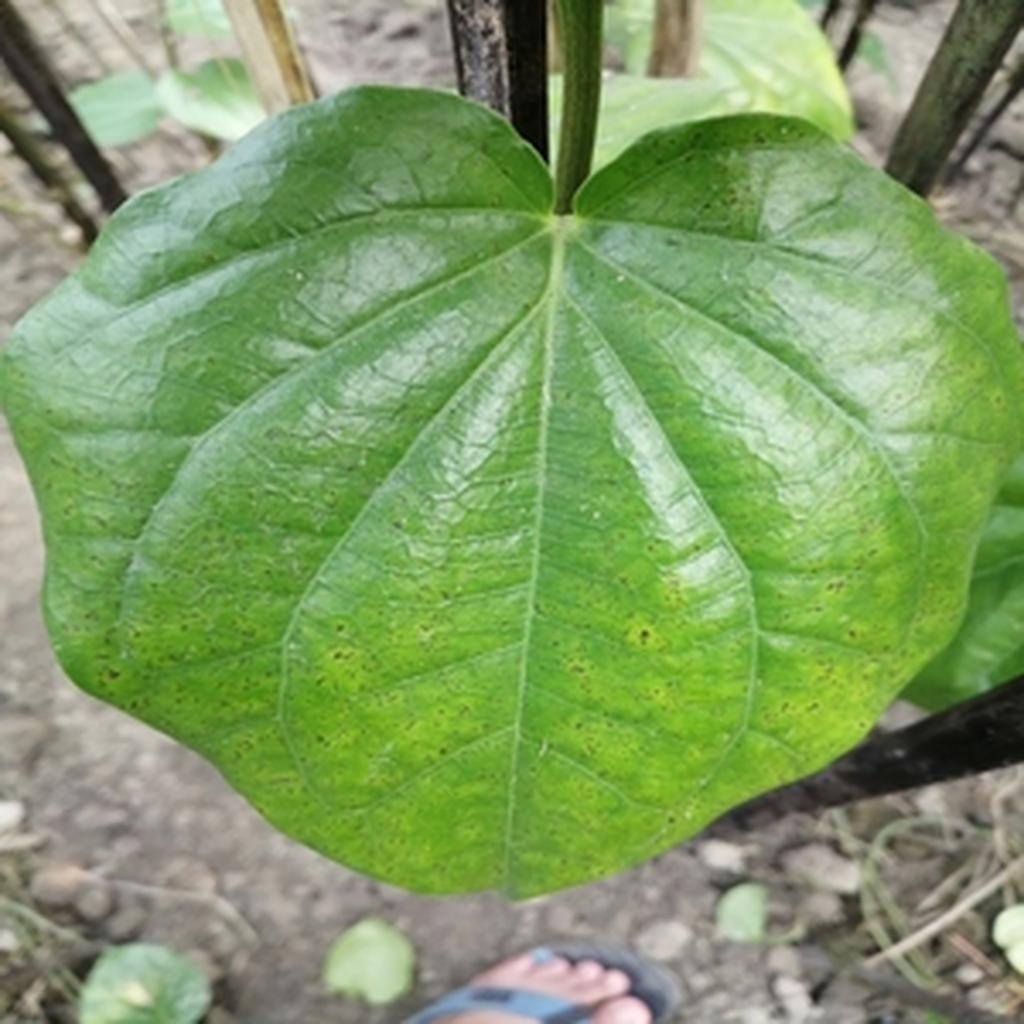
Label: Leaf_Spot